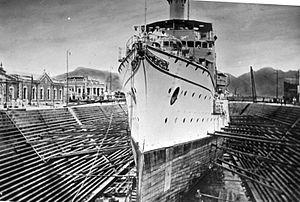
Le SMS Hansa est un croiseur protégé de la marine impériale allemande appartenant à la classe Victoria Louise. Lancé le 12 mars 1898, ce fut le dernier navire de cette classe qui comprenait cinq unités.